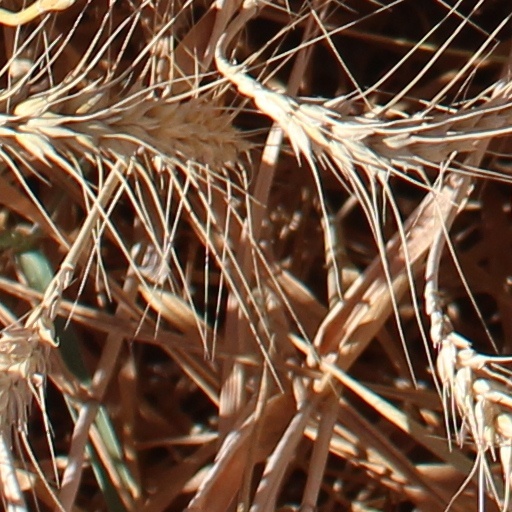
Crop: wheat